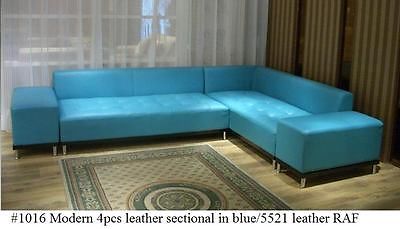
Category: sofa